Phantasie II

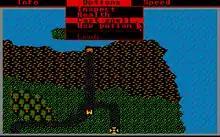
Atari ST screenshot

In 1986, SSI published the next part of the "Phantasie" series, "Phantasie II". Again, the Dark Lord Nikademus was the nemesis. This time Nikademus had fashioned an evil orb, and with it he cast a curse on a beautiful island named Ferronrah and enslaved its people. The player's mission was to find and destroy the orb.